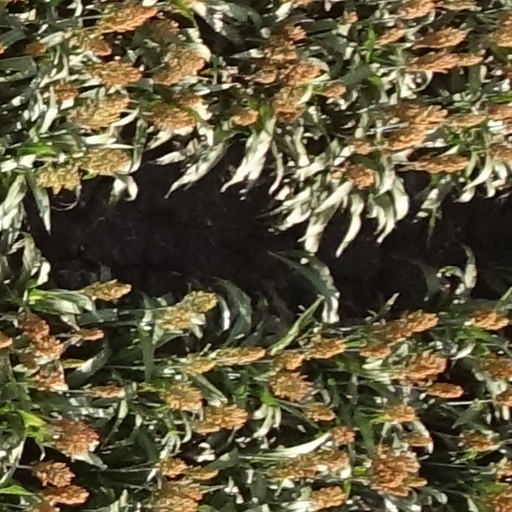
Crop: sorghum